Livingston family

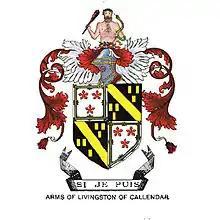
Arms of Livingston of Callendar

Descendants of the Livingstons include Presidents of the United States George H. W. Bush and George W. Bush, First Lady of the United States Eleanor Roosevelt, suffragist Elizabeth Cady Stanton, Congressman Bob Livingston of Louisiana, much of the wealthy Astor family, New York Governor Hamilton Fish, and actress Jane Wyatt. The eccentric Collyer brothers are alleged to have been descended from the Livingston family.